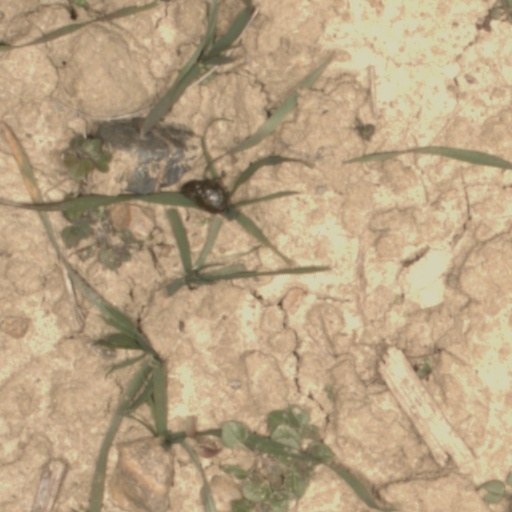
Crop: wheat